Capital Beltway

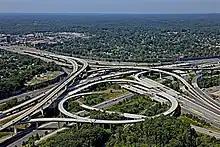
Capital Beltway, "Mixing Bowl", Springfield, Virginia, looking southwest

Turning northwest, the beltway then enters Greenbelt Park, intersecting the B–W Parkway on the northeastern edge of the park. Just after the B–W Parkway, I-95/I-495 passes an interchange with MD 201, which connects to the southern terminus of the B–W Parkway at US 50 near the DC line. Now turned fully west, the beltway runs through the northern edge of College Park, interchanging with the access roadway for Greenbelt station serving Washington Metro's Green Line and MARC Train's Camden Line in Greenbelt, then US 1.